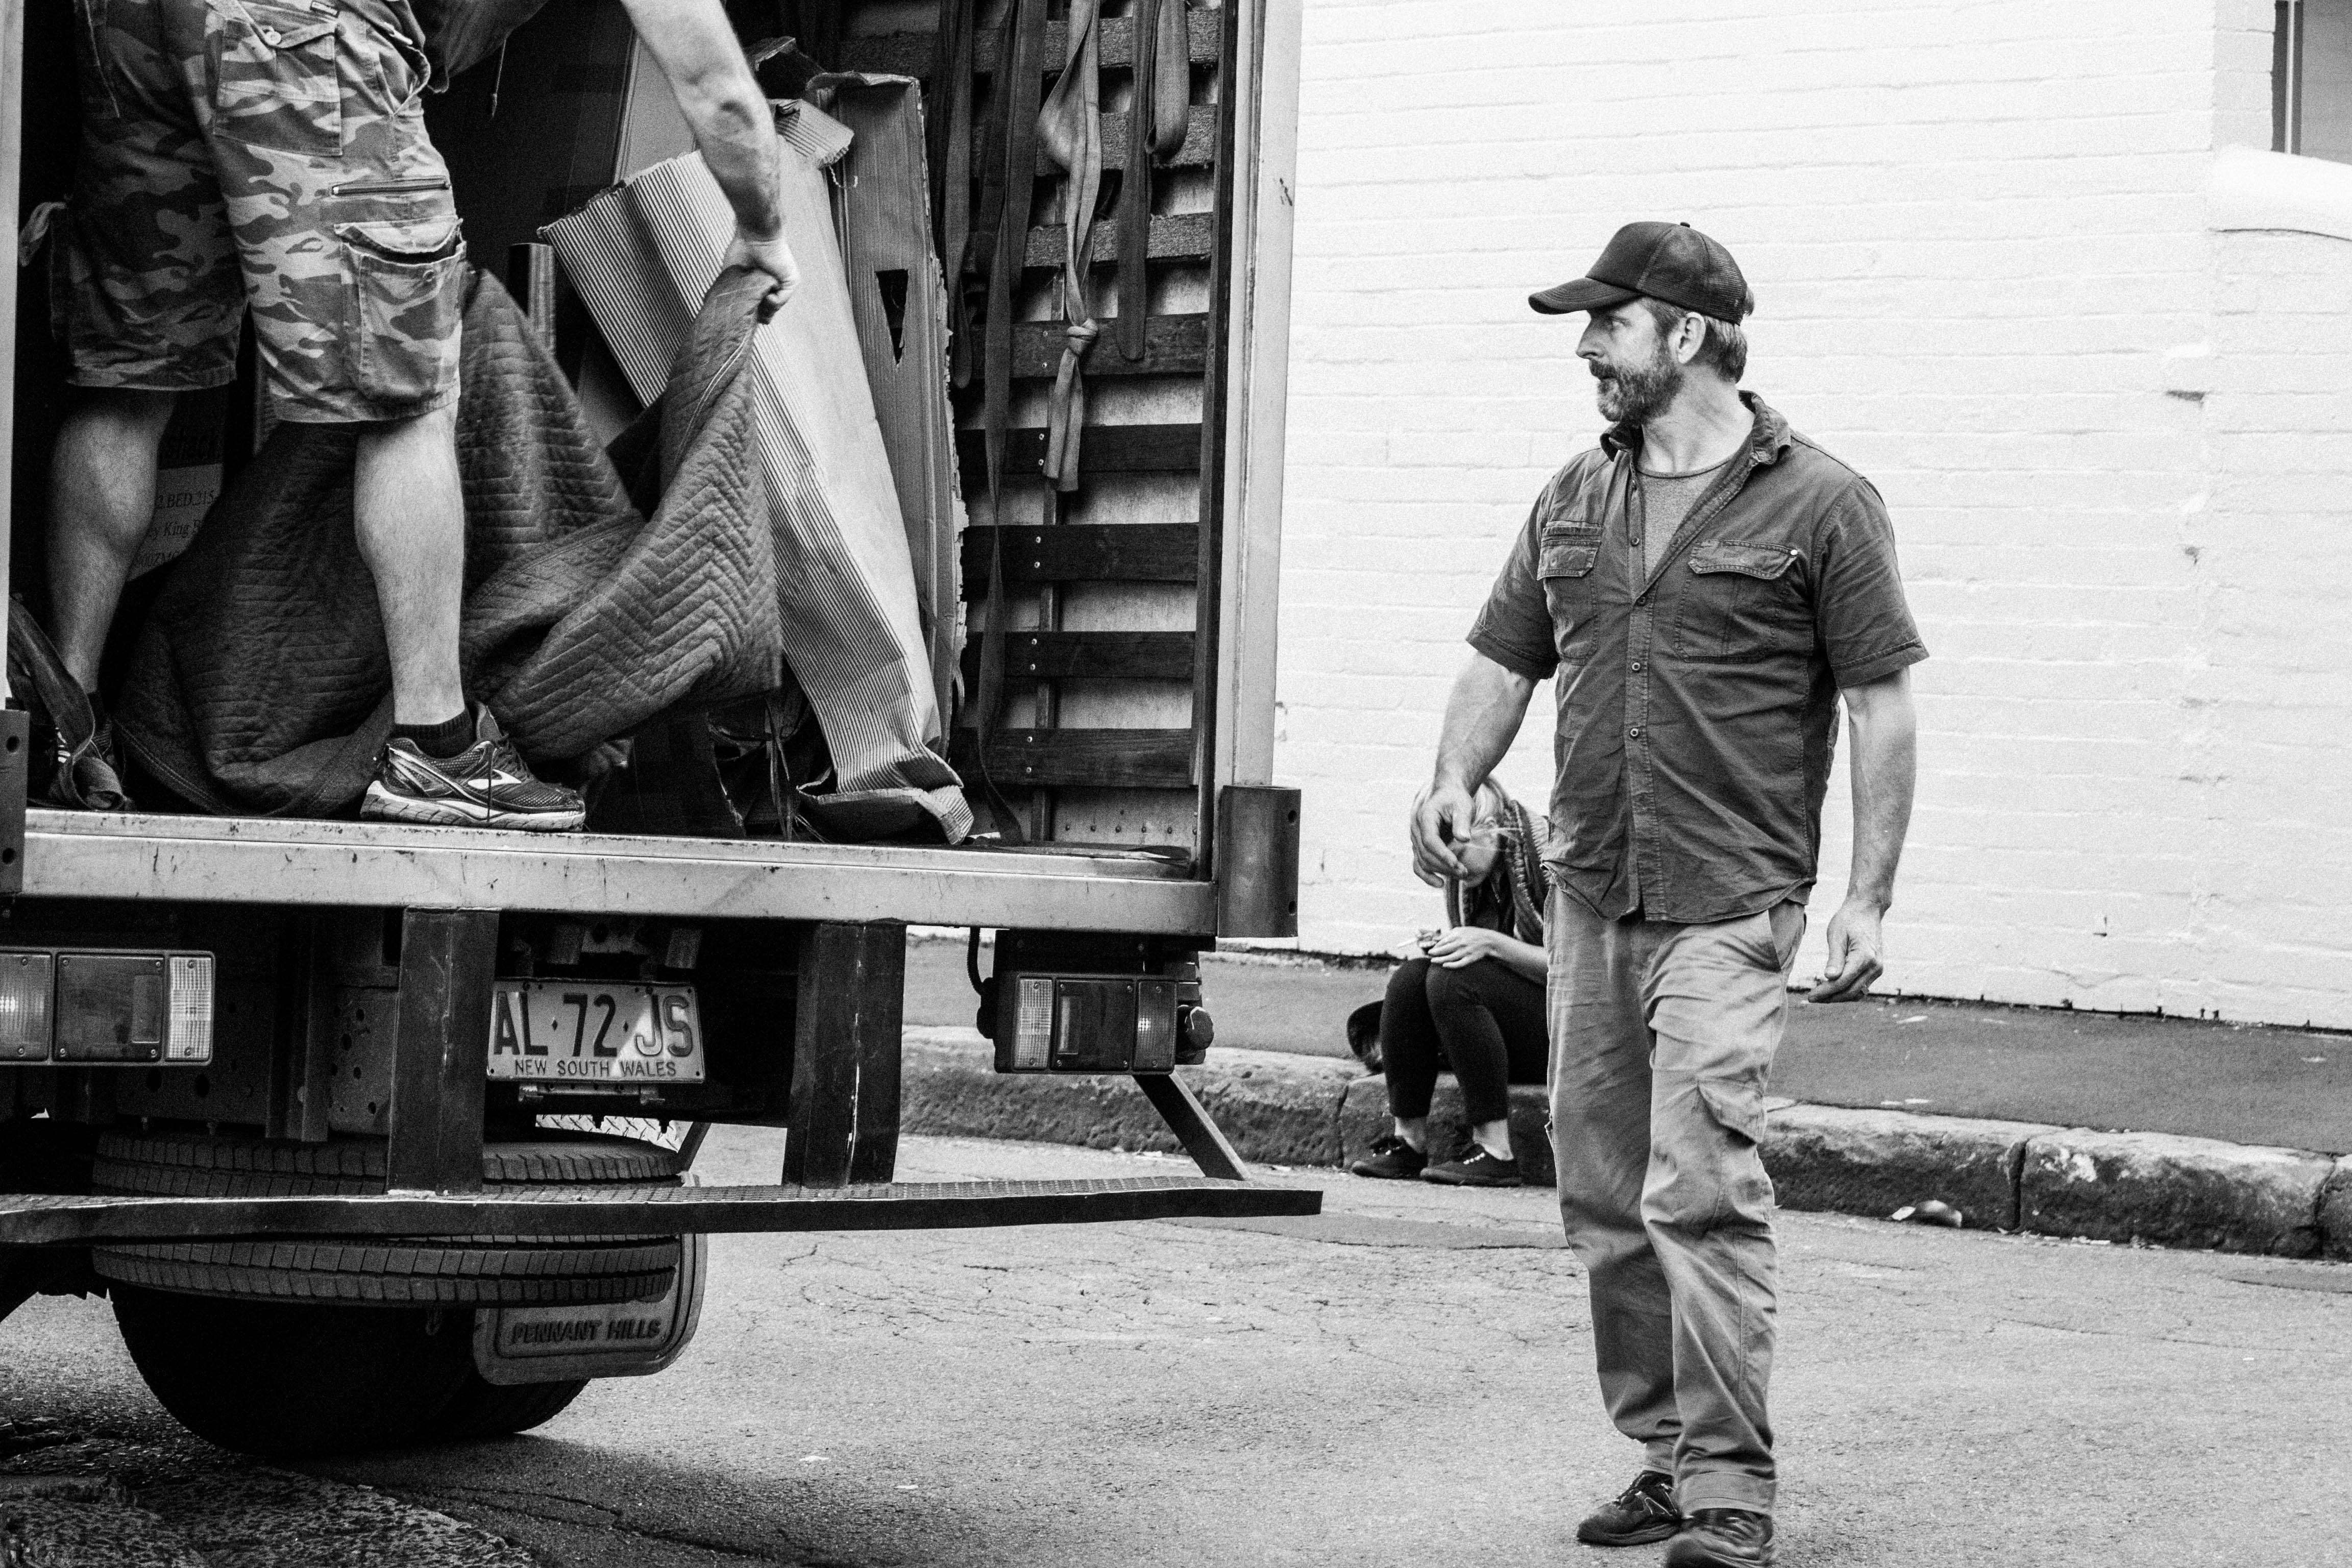
man, person, black and white, road, white, street, photography, male, sitting, black, monochrome, infrastructure, photograph, snapshot, monochrome photography, film noir, human positions